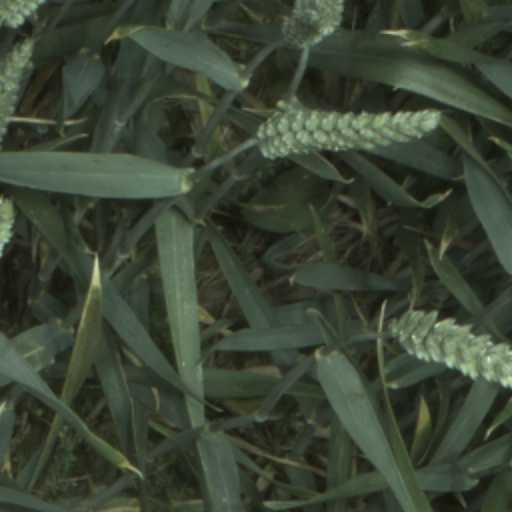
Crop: wheat